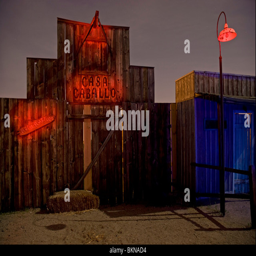
an old west storefront , photo taken using the method at night